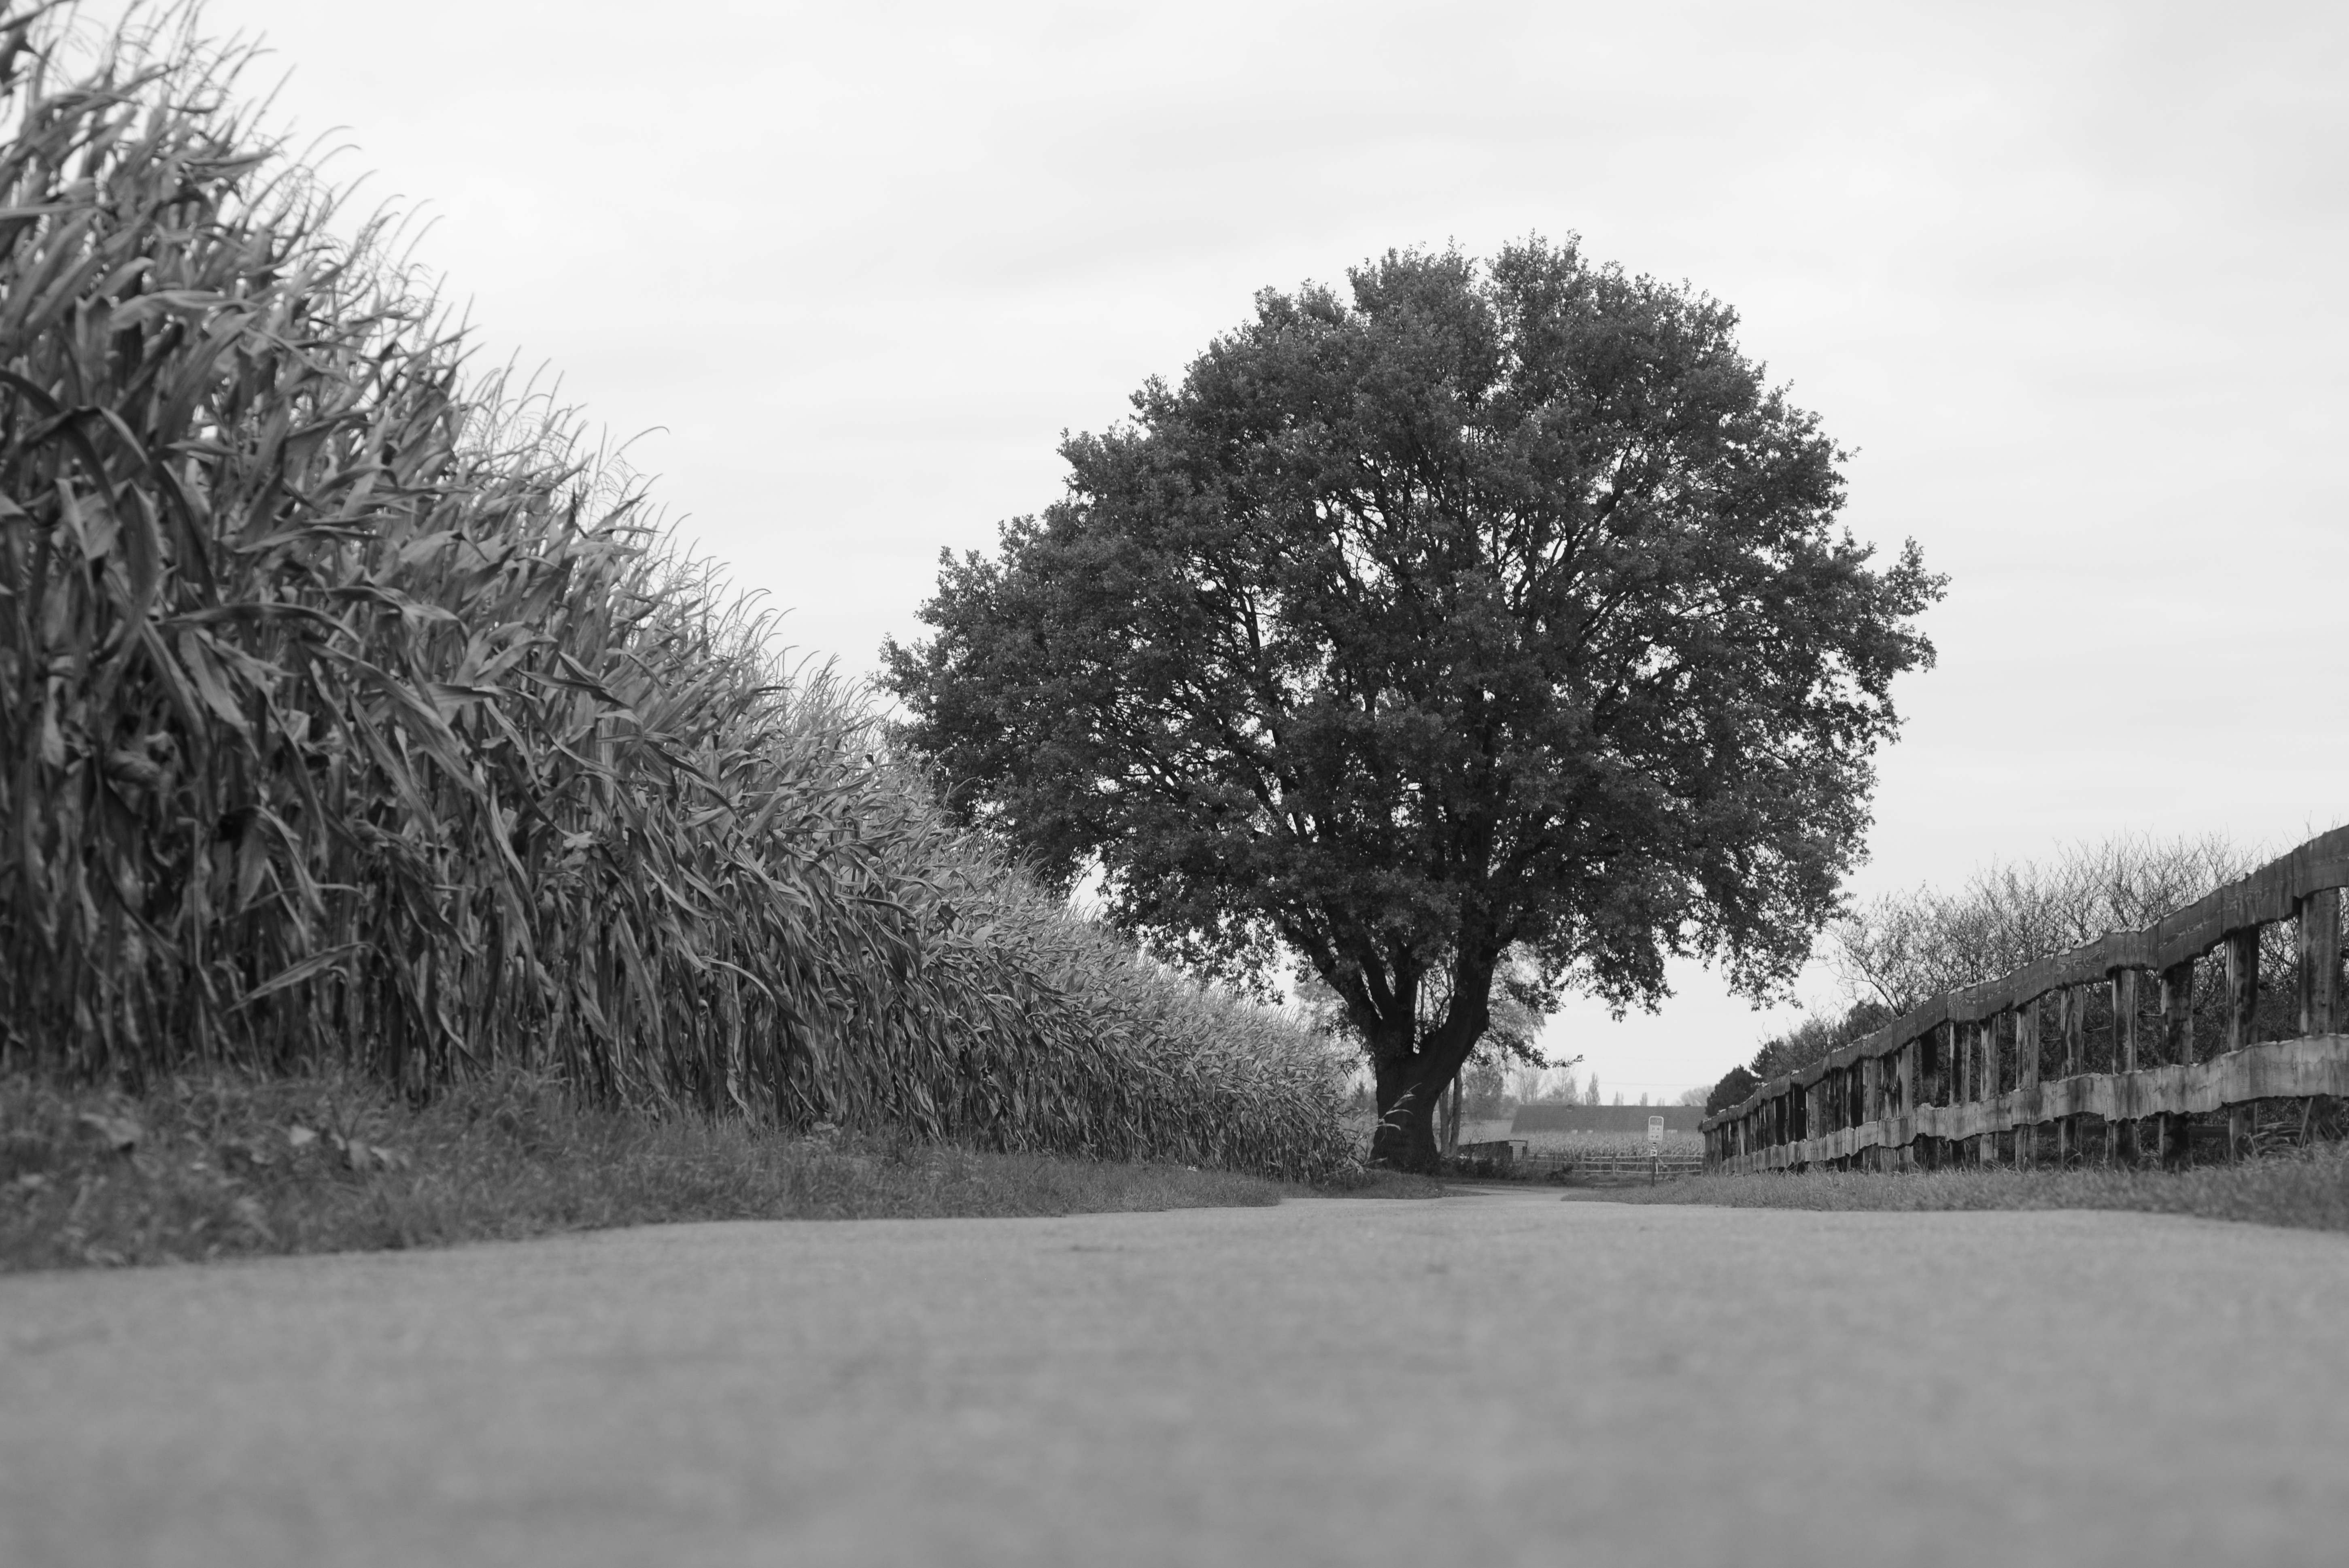
landscape, tree, nature, grass, branch, winter, black and white, plant, road, mist, white, morning, weather, corn, black, monochrome, still life, season, rural area, monochrome photography, atmospheric phenomenon, woody plant